Emergency Room (series)

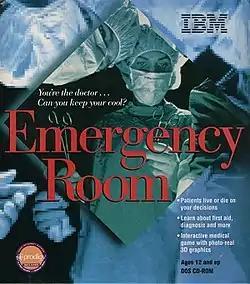
Cover art for the original game (1995)

Emergency Room is a simulation video game series in which the player assumes the role of a medical person who treats hospital patients. The first game, "Emergency Room", was released for MS-DOS in 1995. It was developed and published by Legacy Software, which created additional games in the series as Legacy Interactive Inc. beginning in 1999. The subsequent games were released for Macintosh and Microsoft Windows up until 2001, and a Nintendo DS game was released in 2009. The eighth and final game in the series, "Emergency Room: Heroic Measures", was released in 2010.